Stephen D. Pryor

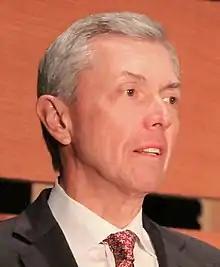
Stephen Pryor, 2011

Stephen D. Pryor was president of ExxonMobil Chemical Company (a subsidiary of Exxon Mobil Corporation) from April 1, 2008 to January 1, 2015, and was vice-president of Exxon Mobil Corporation from December 1, 2004 to January 1, 2015. Pryor joined Mobil Corporation in 1971, and from then on held various national and international positions. He retired as of January 1, 2015. He is one of the top three shareholders of ExxonMobil stock.